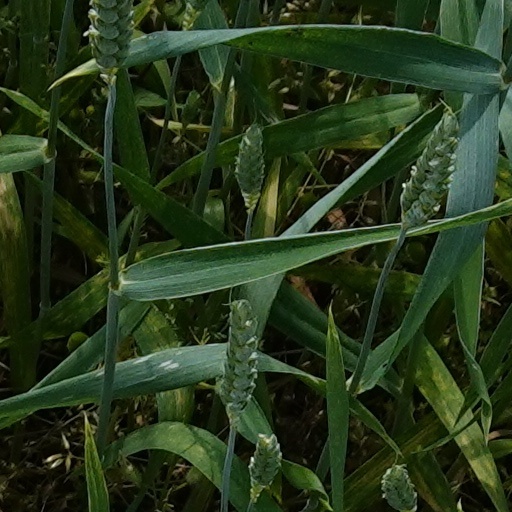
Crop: wheat